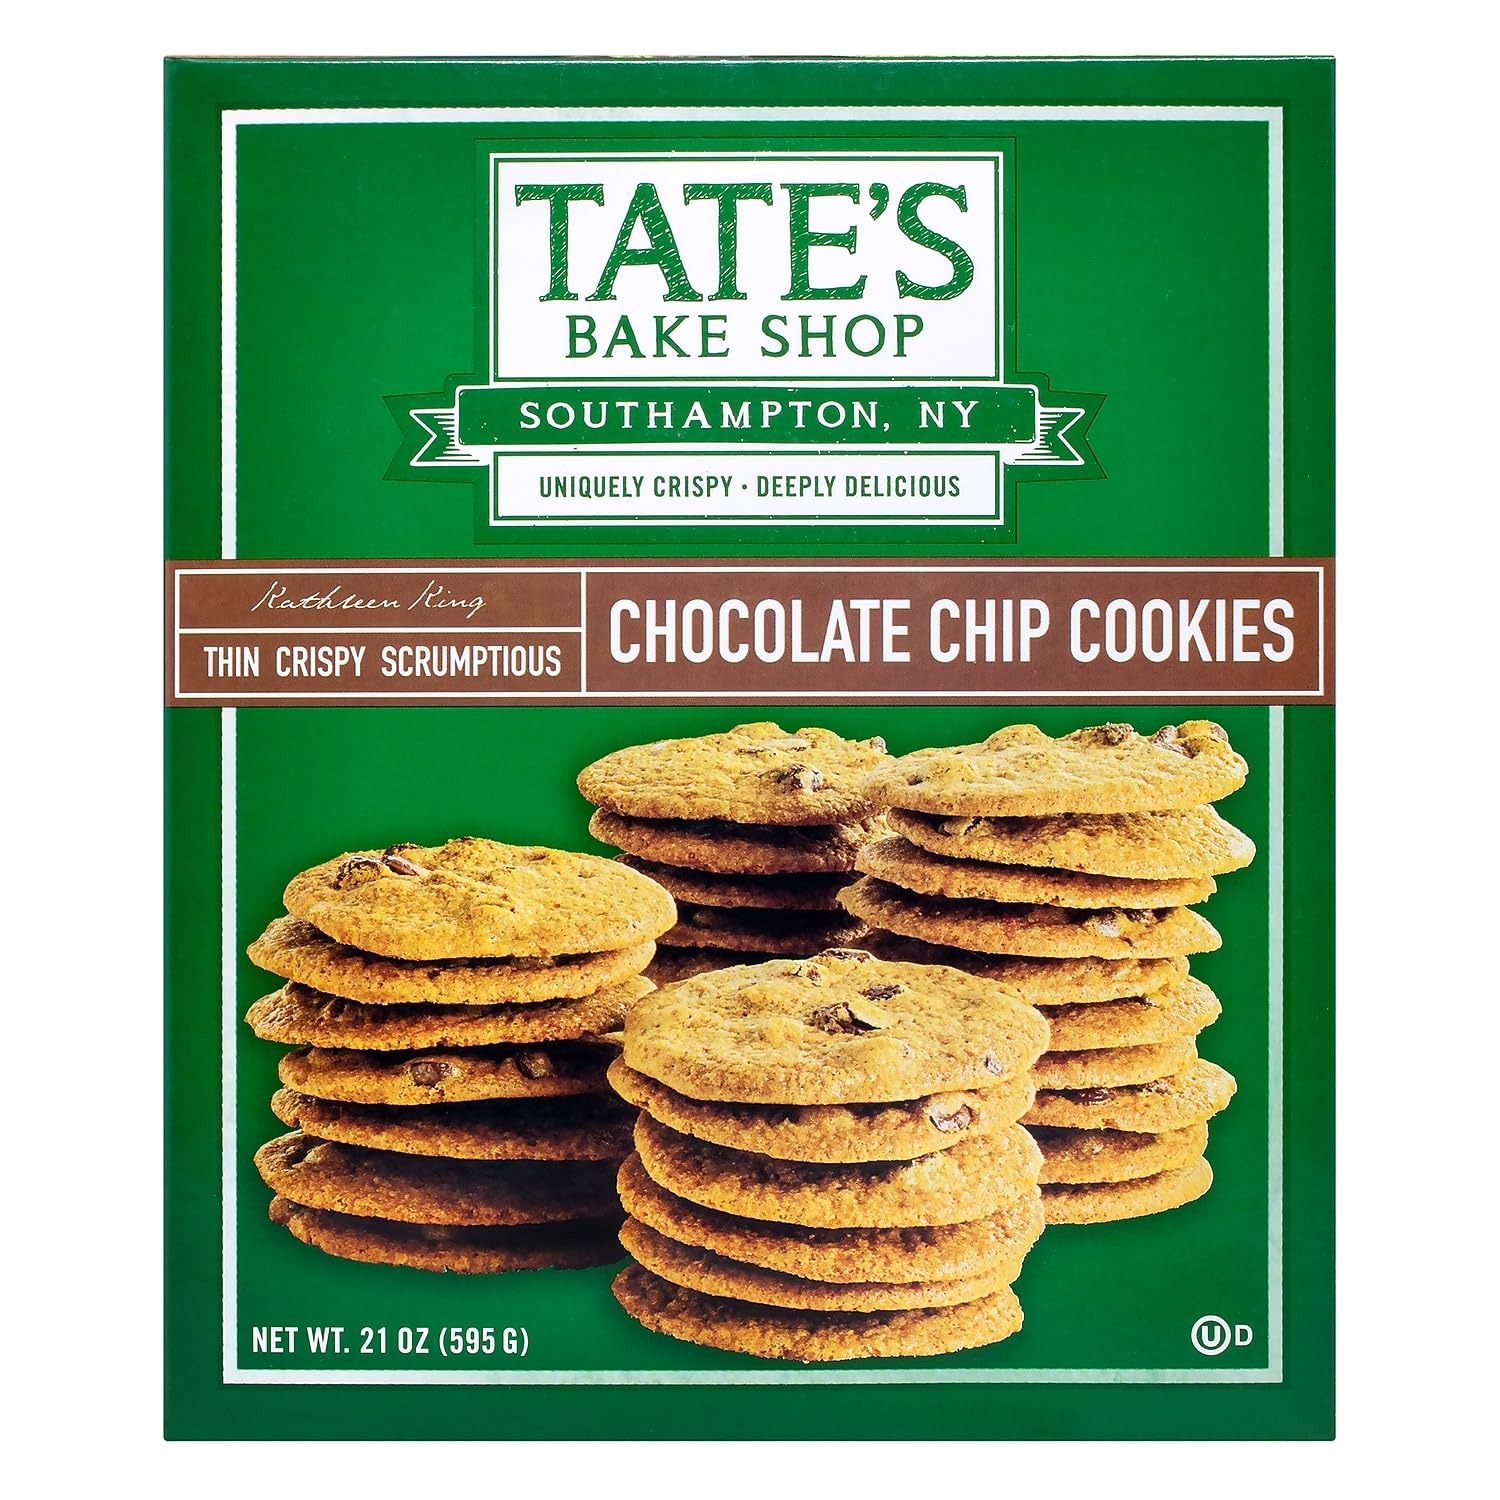
Item Name: Tate's Bake Shop thin crispy scrumptious Chocolate Chip Cookie Box, 21 Ounce
Value: 21.0
Unit: ounce

Price: 7.995